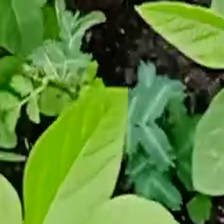
Weed species: Dwarf_cassia_(Chamaecrista pumila)